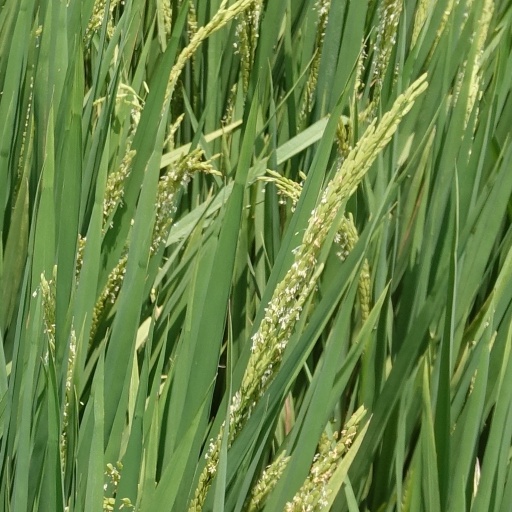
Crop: rice